2002 Bolton Metropolitan Borough Council election

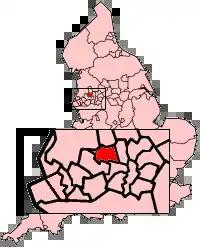
The Metropolitan Borough of Bolton shown within England.

Elections to Bolton Metropolitan Borough Council were held on 2 May 2002. One third of the council was up for election and the Labour party kept overall control of the council.